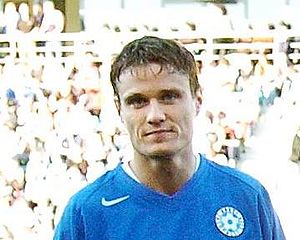
Andres Oper
Andres Oper er en tidligere estisk professionel fodboldspiller. Derudover spillede han for det estiske landshold.